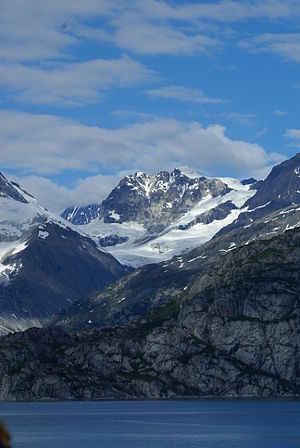
Alaska National Interest Lands Conservation Act / Områder under aftalen
Glacier Bay National Park
Alaska National Interest Lands Conservation Act er en naturfredningslov som blev vedtaget i USAs kongres i 1980, og underskrevet af præsident Jimmy Carter 2. december samme år.